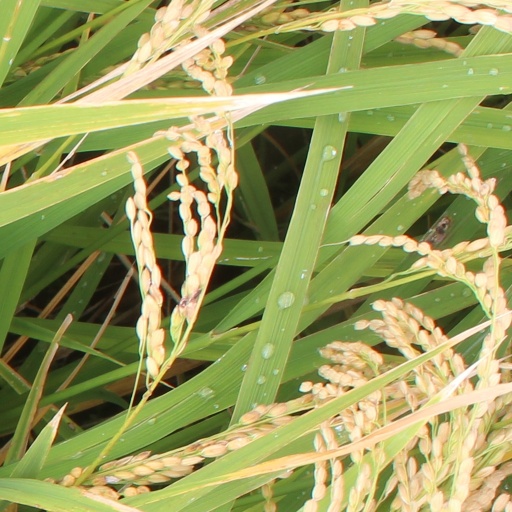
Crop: rice